Boodjamulla National Park

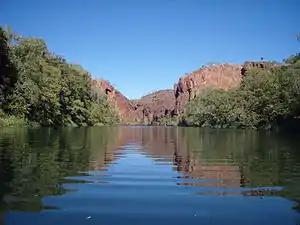
Lawn Hill Gorge

The Riversleigh Fossil Fields Section of the park is a World Heritage Site and contains many fossil remains. Animal bones dating back 25 million years are preserved in the sediments.